Impact event

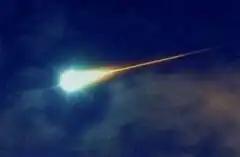
A bolide undergoing atmospheric entry

An impact event is a collision between astronomical objects causing measurable effects. Impact events have been found to regularly occur in planetary systems, though the most frequent involve asteroids, comets or meteoroids and have minimal effect. When large objects impact terrestrial planets such as the Earth, there can be significant physical and biospheric consequences, as the impacting body is usually traveling at several kilometres per second (km/s), with a minimum impact speed of 11.2 km/s (7.0 mi/s) for bodies striking Earth. While planetary atmospheres can mitigate some of these impacts through the effects of atmospheric entry, many large bodies retain sufficient energy to reach the surface and cause substantial damage. This results in the formation of impact craters and structures, shaping the dominant landforms found across various types of solid objects found in the Solar System. Their prevalence and ubiquity present the strongest empirical evidence of the frequency and scale of these events.